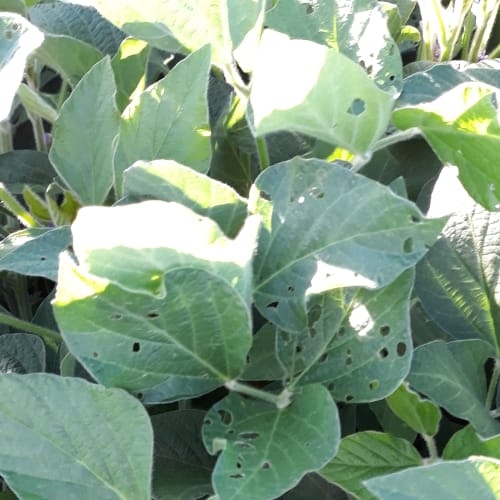
Label: Caterpillar